Kathy Delaney-Smith

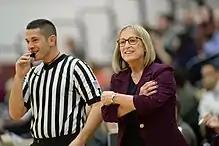
Delaney-Smith in 2012

Kathy Delaney-Smith is an American former college basketball coach. She retired at the end of the 2021–22 season after 40 seasons as head coach of the women's basketball team at Harvard University. At the time of her retirement, she was the longest-tenured women's head coach at a single school in NCAA Division I. With Harvard, Delaney-Smith had her 600th win as an NCAA Division I coach in March 2019.